Treasure of Nagyszentmiklós

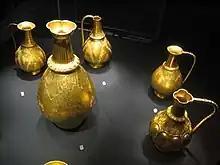
Part of the treasure of Treasure of Nagyszentmiklós in the Kunsthistorisches Museum.

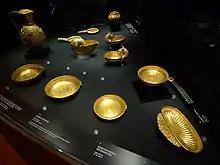
Another part of the treasure.

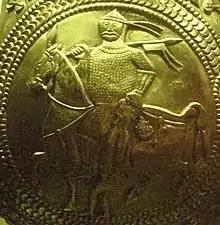
Asiatic looking horseman and his captive on the Ewer from Nagyszentmiklós. The design of the face is similar to some Kurgan stelae found in Kyrgyzstan.

The Treasure of Nagyszentmiklós is an important hoard of 23 early medieval gold vessels, in total weighing 9.945 kg (about 22 lbs), found in 1799 near Nagyszentmiklós, Kingdom of Hungary (today Sânnicolau Mare, Romania), meaning "Great St Nicholas". After the excavation, the treasure was transferred to Vienna, the dynastic capital of the Habsburg Monarchy. Ever since, it has been in the possession of the Kunsthistorisches Museum there, where it is on permanent display.